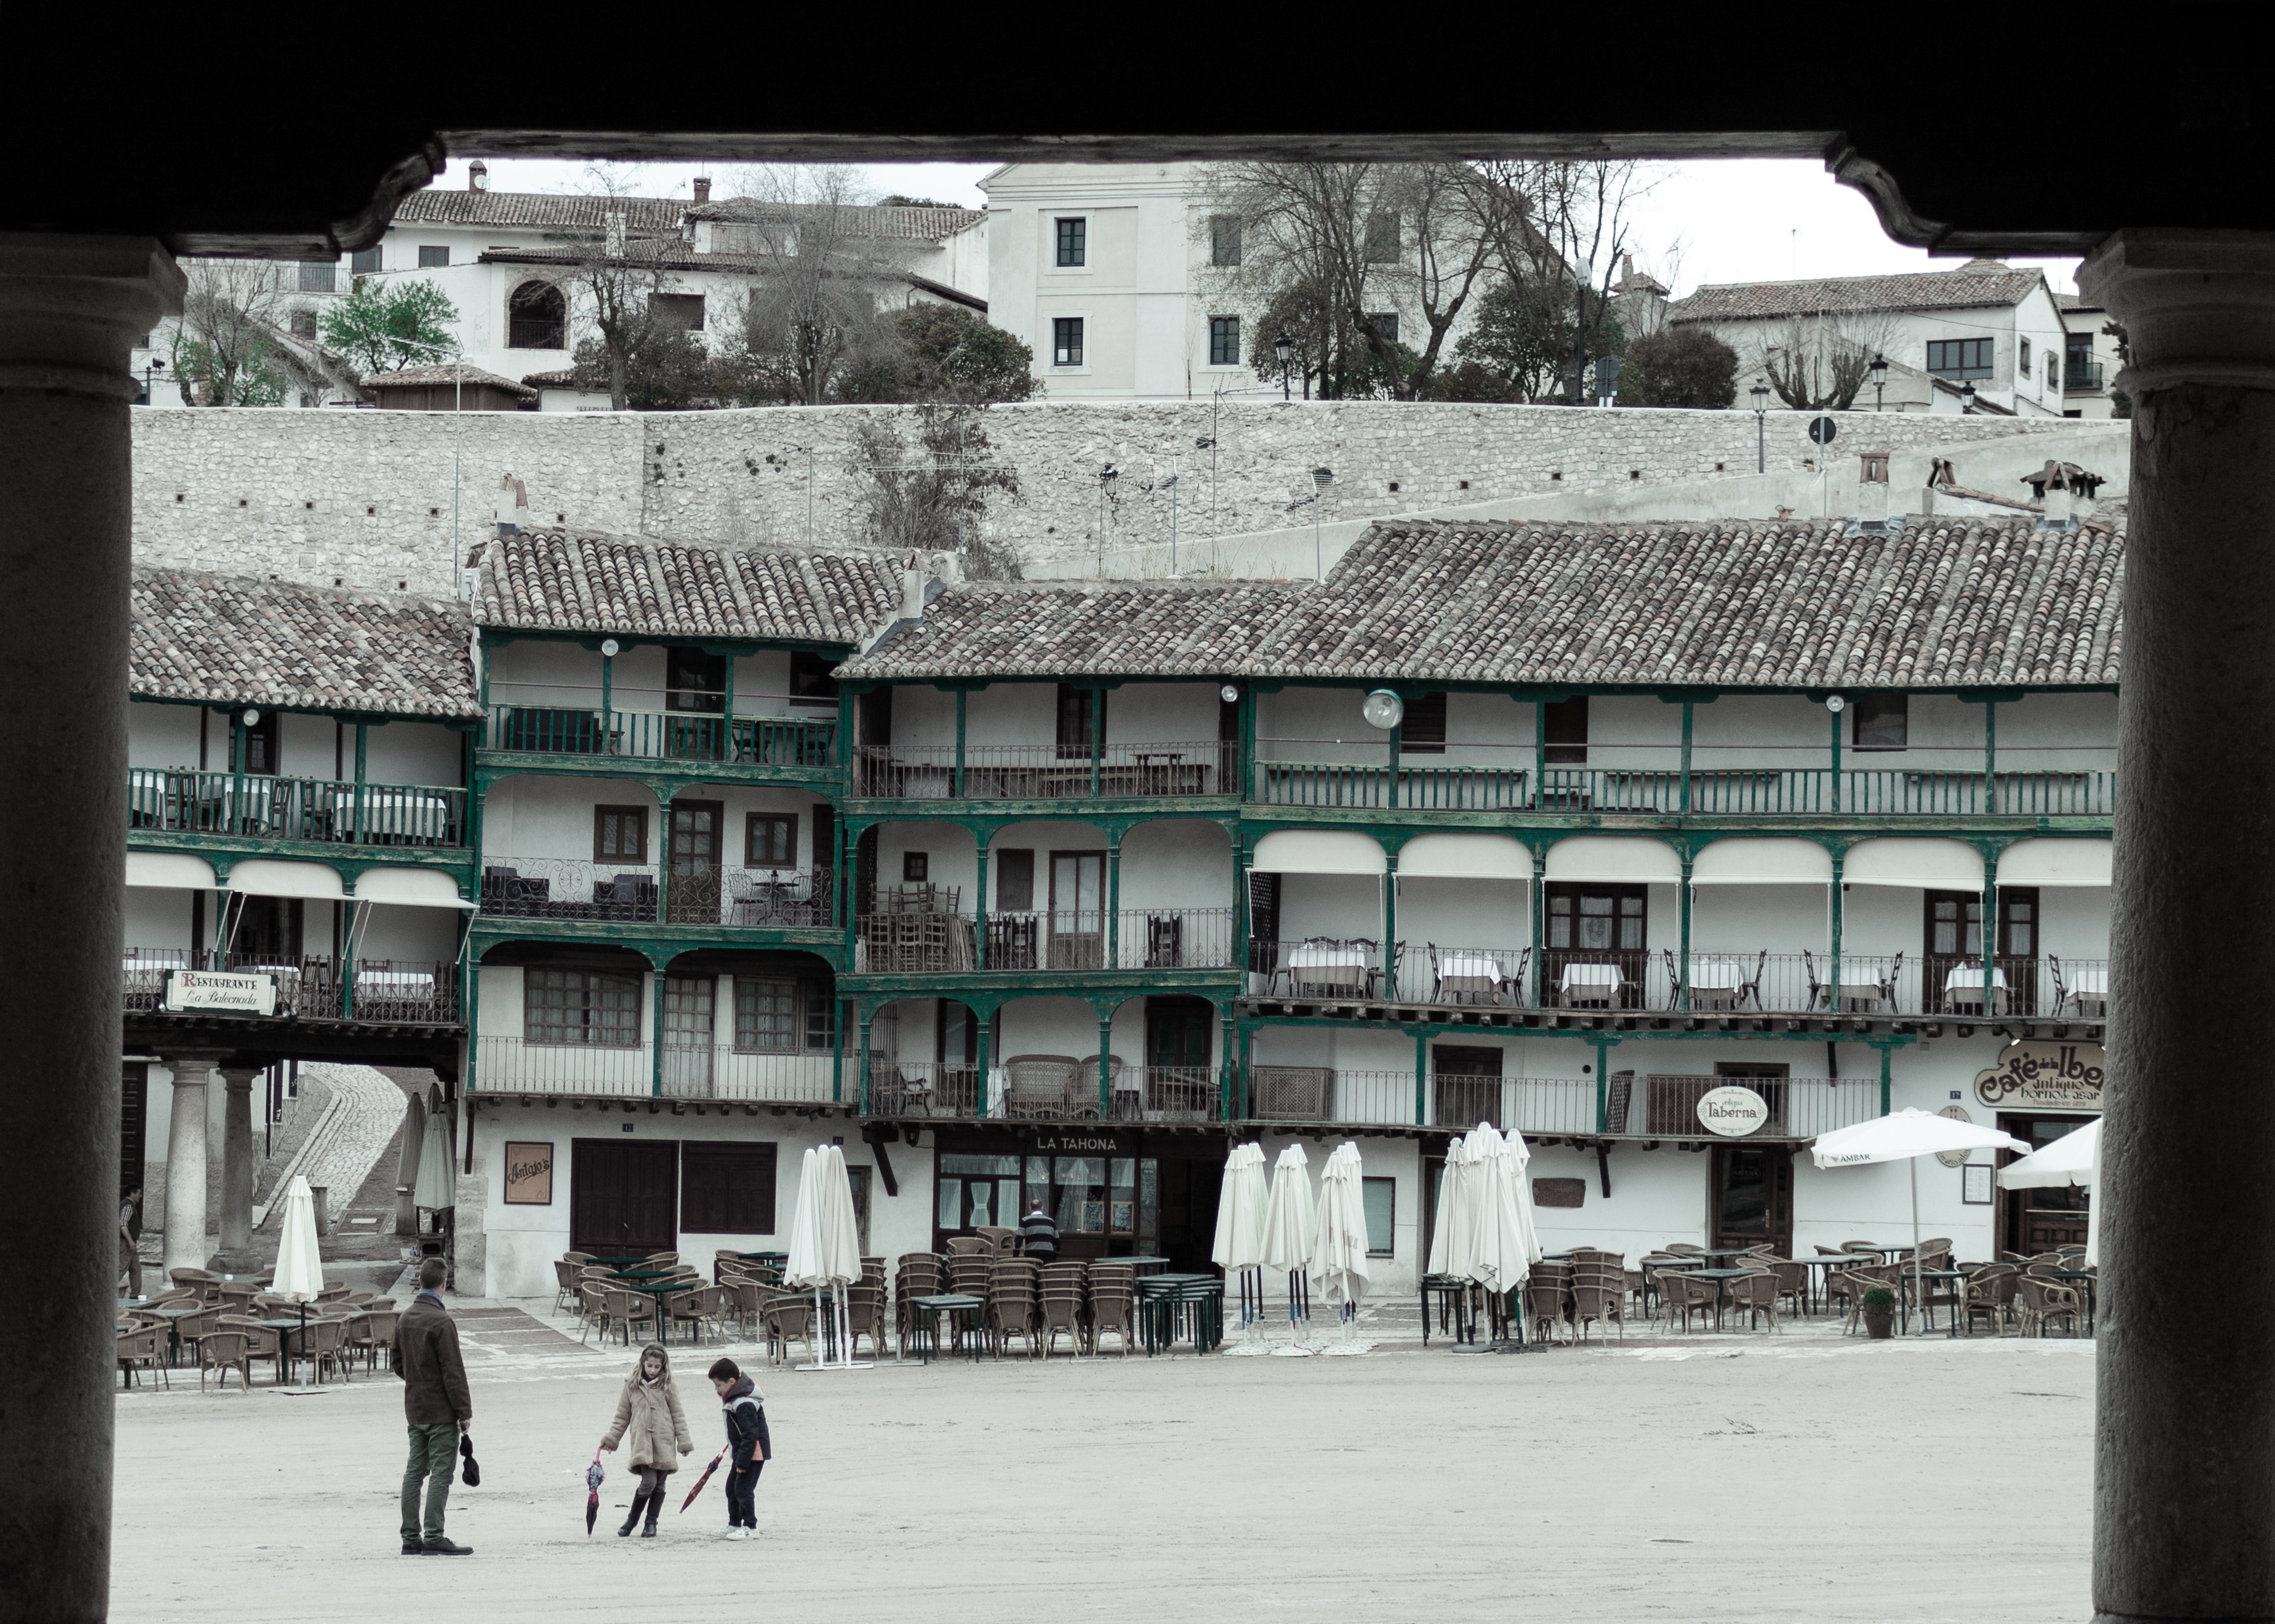
architecture, white, street, house, city, monochrome, photograph, urban area, human settlement